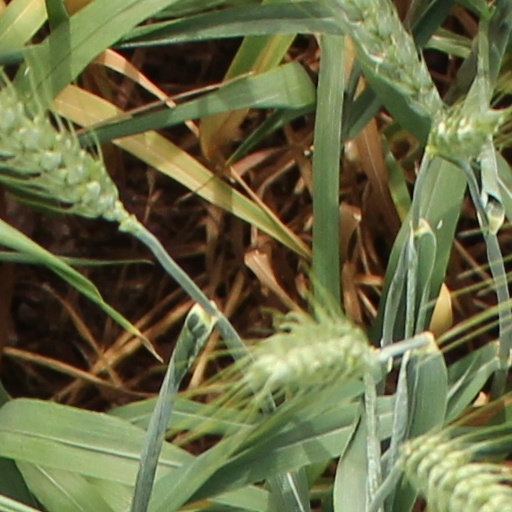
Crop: wheat